Tom Gallery

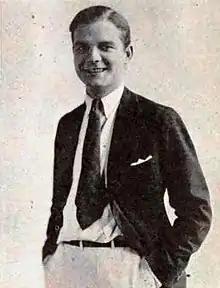
Gallery 1921

Thomas Patrick Sarsfield Gallery (November 27, 1897 – August 25, 1993) was an American silent film actor, sports promoter, and television executive.